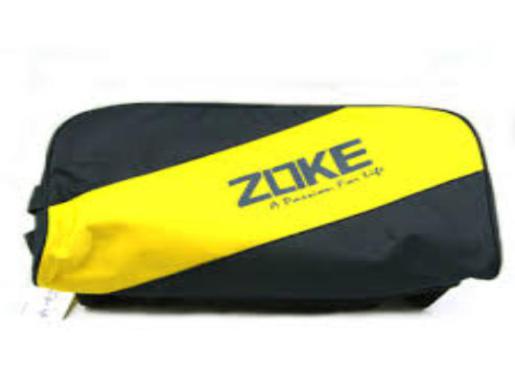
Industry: Clothes